Olle Hjortzberg

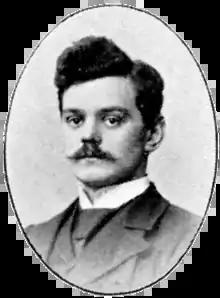
Olle Hjortzberg

Gustaf Olof (Olle) Hjortzberg (14 November 1872 – 8 March 1959) was a Swedish painter and illustrator. He is remembered above all for contributing to the revival of wall paintings in Swedish churches.